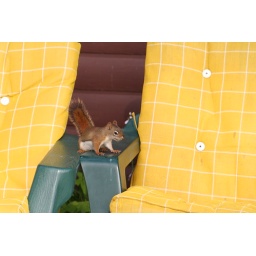
A mischievous red squirrel decided to take over my chair while I was away